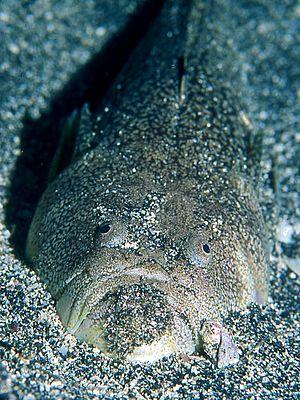
Uranoscopus est un genre de poissons de la famille des Uranoscopidae.
Les Uranoscopidae sont une famille de poissons perciformes qui ont des yeux orientés verticalement au-dessus de leur tête.